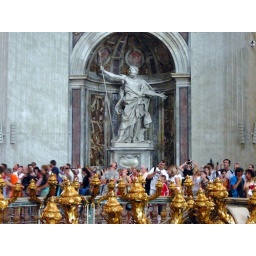
The golden candles mark the stairs down to the crypt below